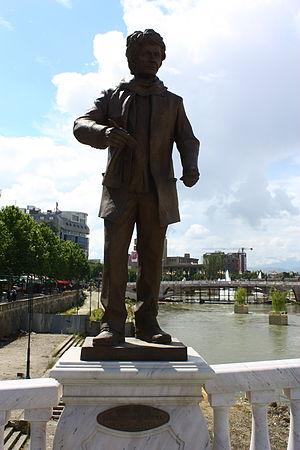
Le Pont de l'Art est un pont piétonnier situé sur le fleuve Vardar, dans le centre de Skopje, la capitale de la Macédoine du Nord. Le pont comporte de nombreuses statues de nombreux artistes et musiciens macédoniens. Il a été construit dans le cadre du grand projet Skopje 2014, avec un coût de construction estimé à 2,5 millions d'euros. Le pont comprend 29 sculptures, 14 de chaque côté et une au centre. Il mesure 83 mètres de longueur et 9 mètres de largeur, tandis que la partie centrale du pont fait 12 mètres de large.